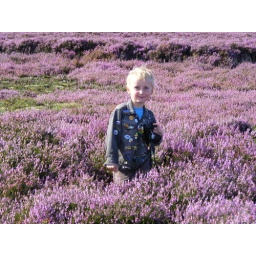
My son Callum standing in the heather on the North Yorkshire Moors,between Castleton and Hutton le Hole.